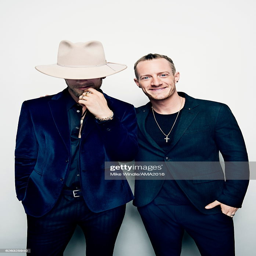
singers pose in the press room during awards .